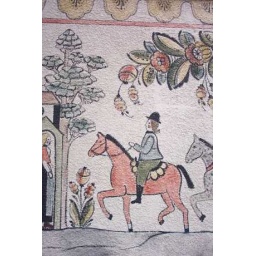
A rider comes calling in this detail from the mural on the wall ofIngebretsen's, home of the best Sandihoovian goods in the midwest!